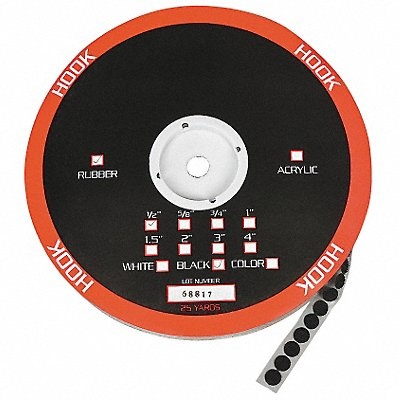
Hook Round 3/4 Dia Black PK1030
Reclosable Fastener Shapes Hook Hook and Loop Shape Disc Dot Dia 3/4 in Color Black Flame Retardant No Backing Material Woven Nylon Shear Strength 20.9 psi Adhesive Type Rubber Adhesive Characteristics Pressure Sensitive Package Quantity 1030
Brand: TAPECASE
Category: Arts & Entertainment > Hobbies & Creative Arts > Arts & Crafts > Art & Crafting Materials > Craft Fasteners & Closures > Hook and Loop Fasteners